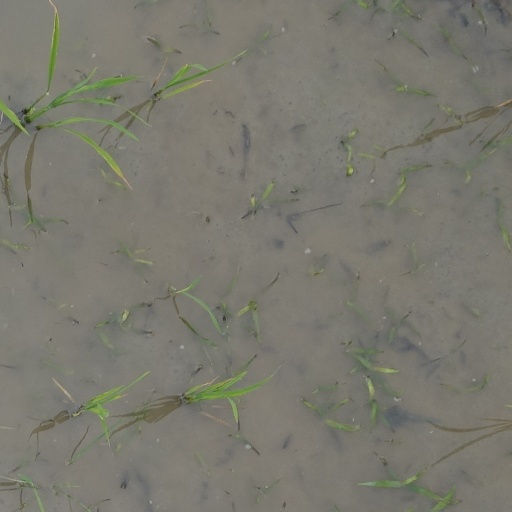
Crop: rice